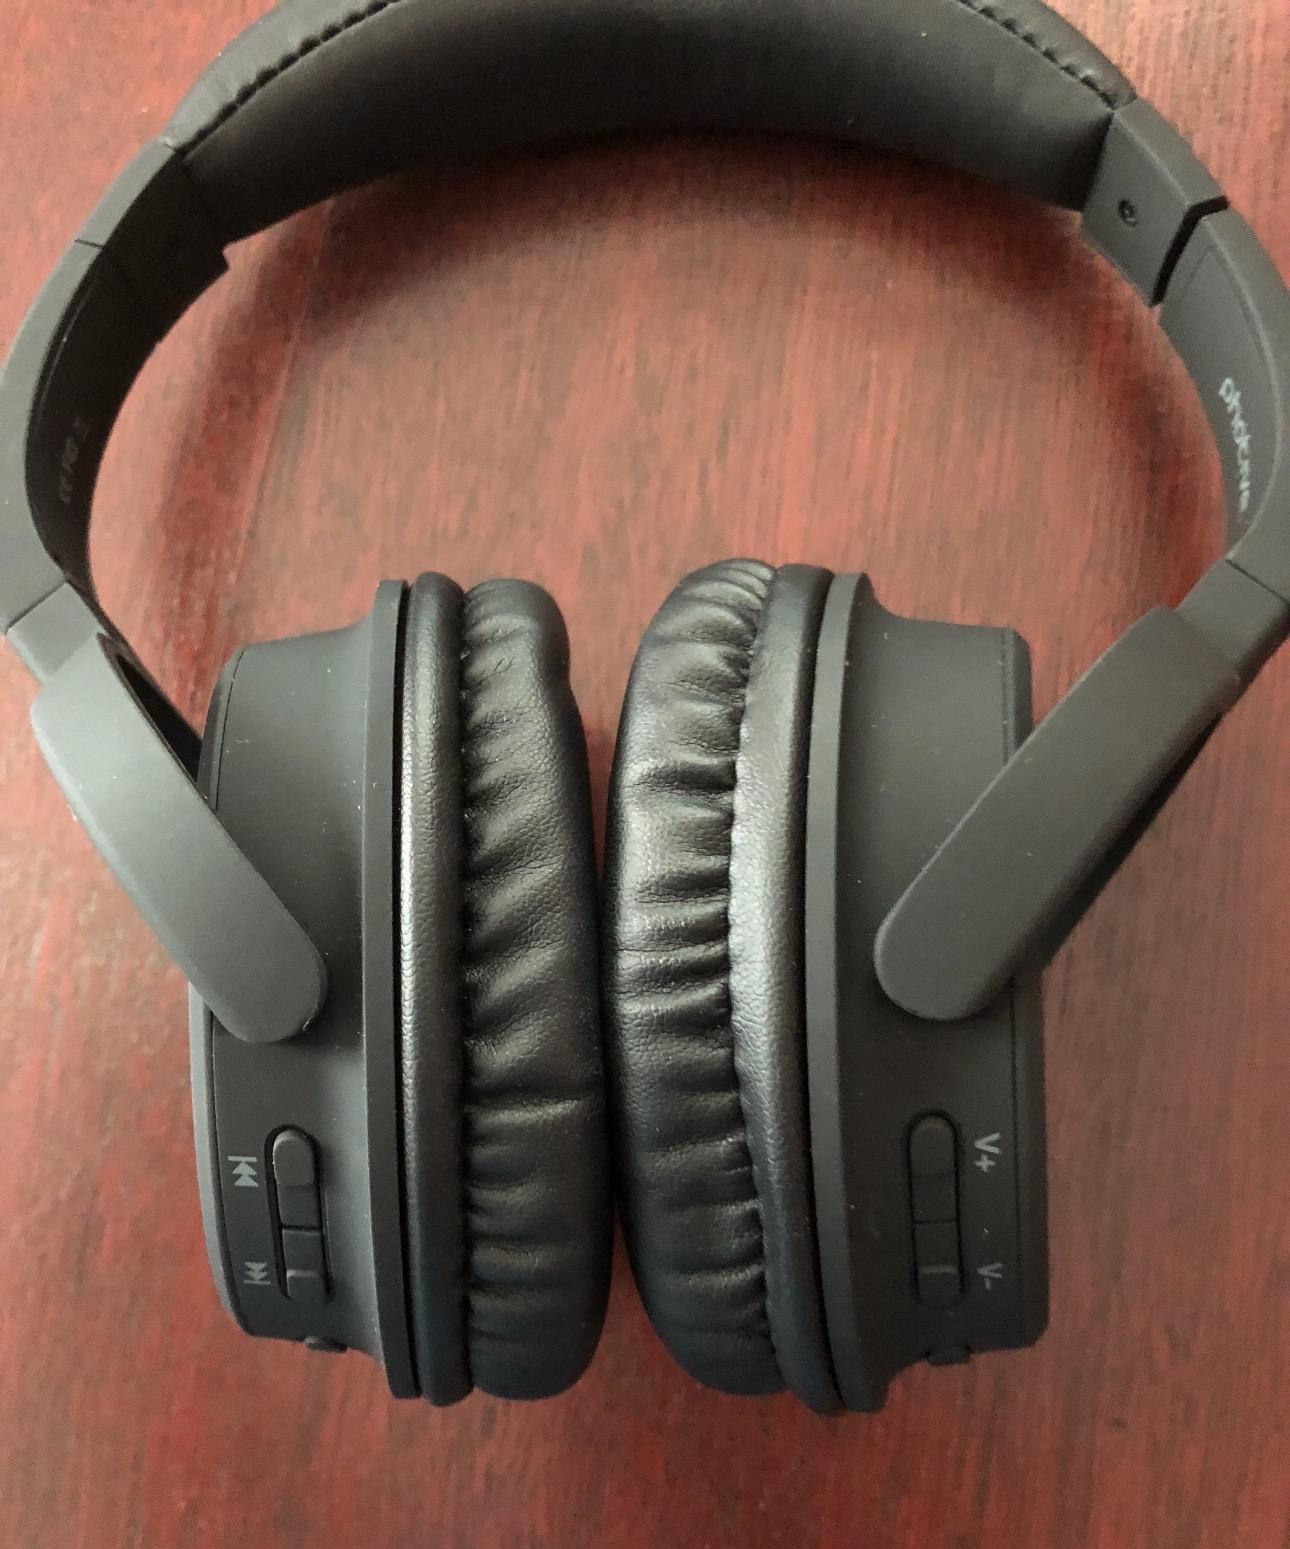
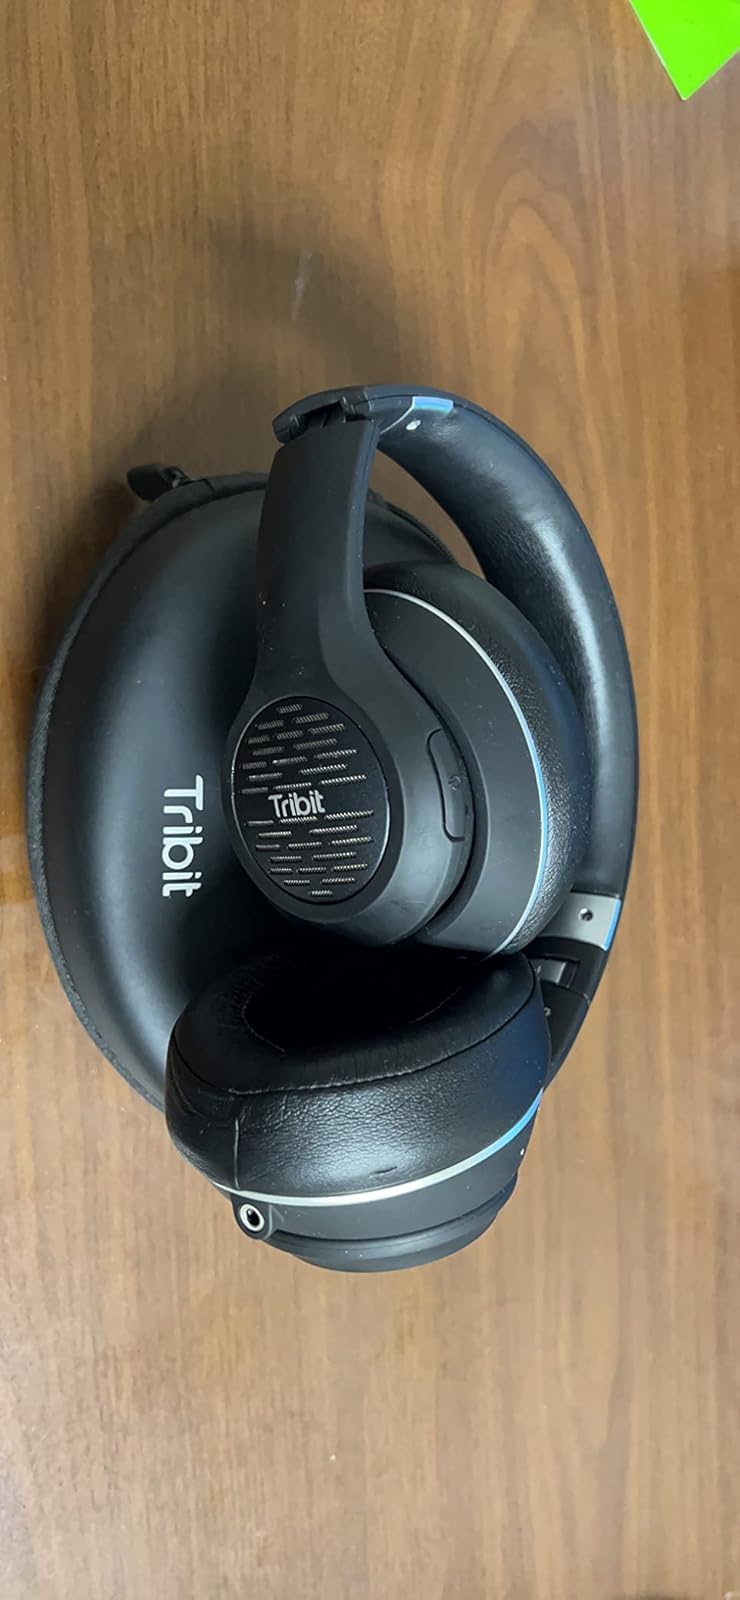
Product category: headphones
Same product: no